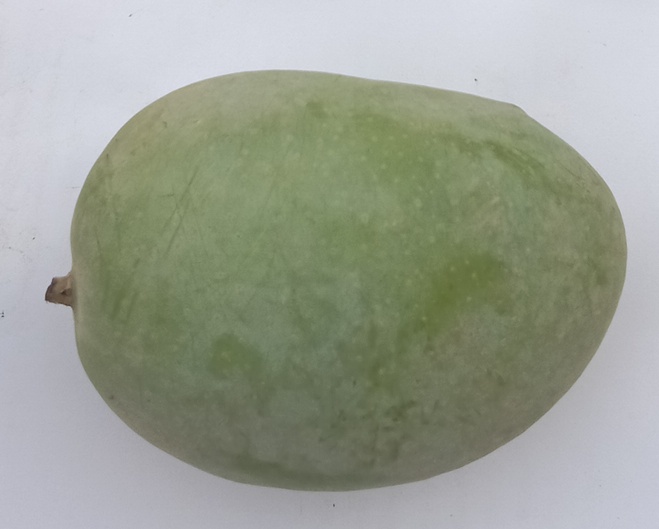
Mango variety: Langra